Abbey of Leno

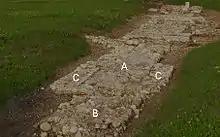
The remains found in the 2003–2004 excavation campaign. The three building phases of the abbey church can be clearly distinguished: A) Foundation of the Desiderian church (8th century); B) Grafting of the Wenzeslao second church (11th century);C) Thickening of the pre-existing foundation made by Gonterio for the third church (12th century).

After the cession in commendation of the monastery, mostly figures from the Venetian and Brescian nobility, such as the Foscari, Vitturi and Martinengo families, ruled its fortunes. The commendatory abbots were mostly interested in the titles they received with their appointment as abbot rather than by the actual organization of monastic life, also with regard to the fact that they often simultaneously exercised the office of bishop or other important prelatures, thus leaving the monastery to its own devices.